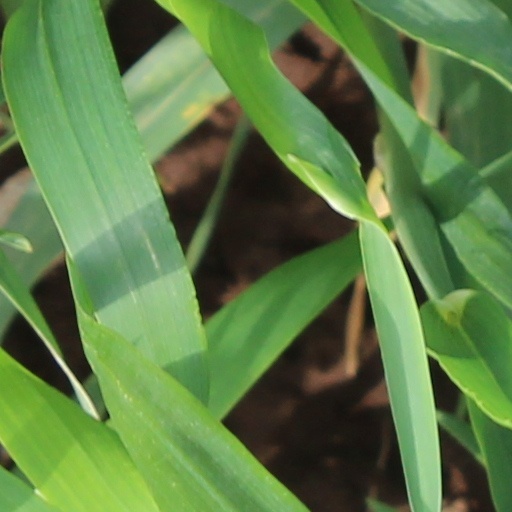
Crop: wheat